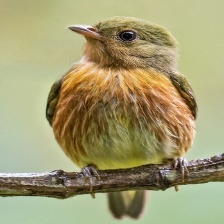
Species: STRIPPED MANAKIN
Scientific name: MACHAEROPTERUS REGULUS